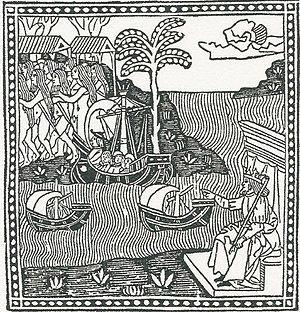
Amerigo Vespucci, né le 9 mars 1454 à Florence, dans la république du même nom, et mort le 22 février 1512 à Séville en Castille, est un commerçant, navigateur et explorateur florentin.